Murder Ain't What it Used to Be!

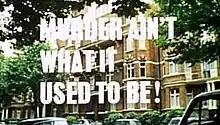

"Murder Ain't What it Used to Be!" is the seventh episode of the 1969 ITC British television series "Randall and Hopkirk (Deceased)" starring Mike Pratt, Kenneth Cope and Annette Andre. Directed by Jeremy Summers, the episode was first broadcast on 2 November 1969 on ITV.